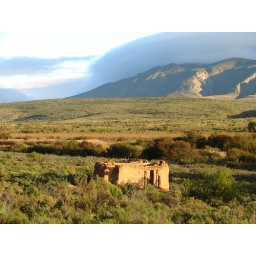
Old mud house in the field